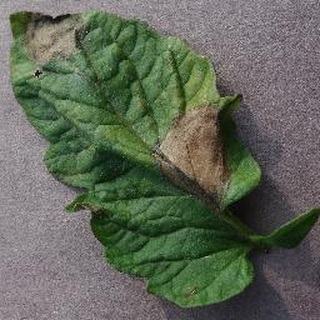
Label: tomato_late_blight